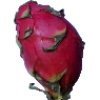
Label: red_pitahaya